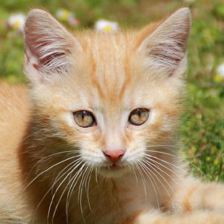
Label: animals